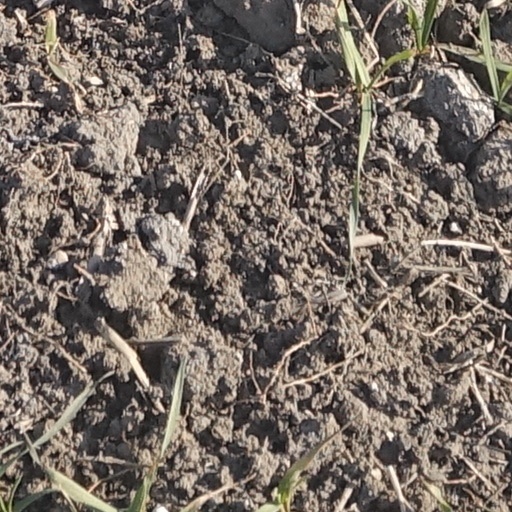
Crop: wheat